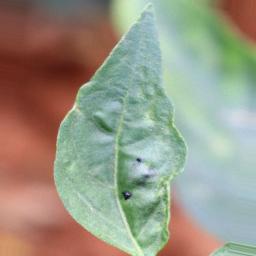
Label: mites_and_trips